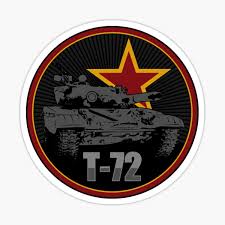
Label: T-72